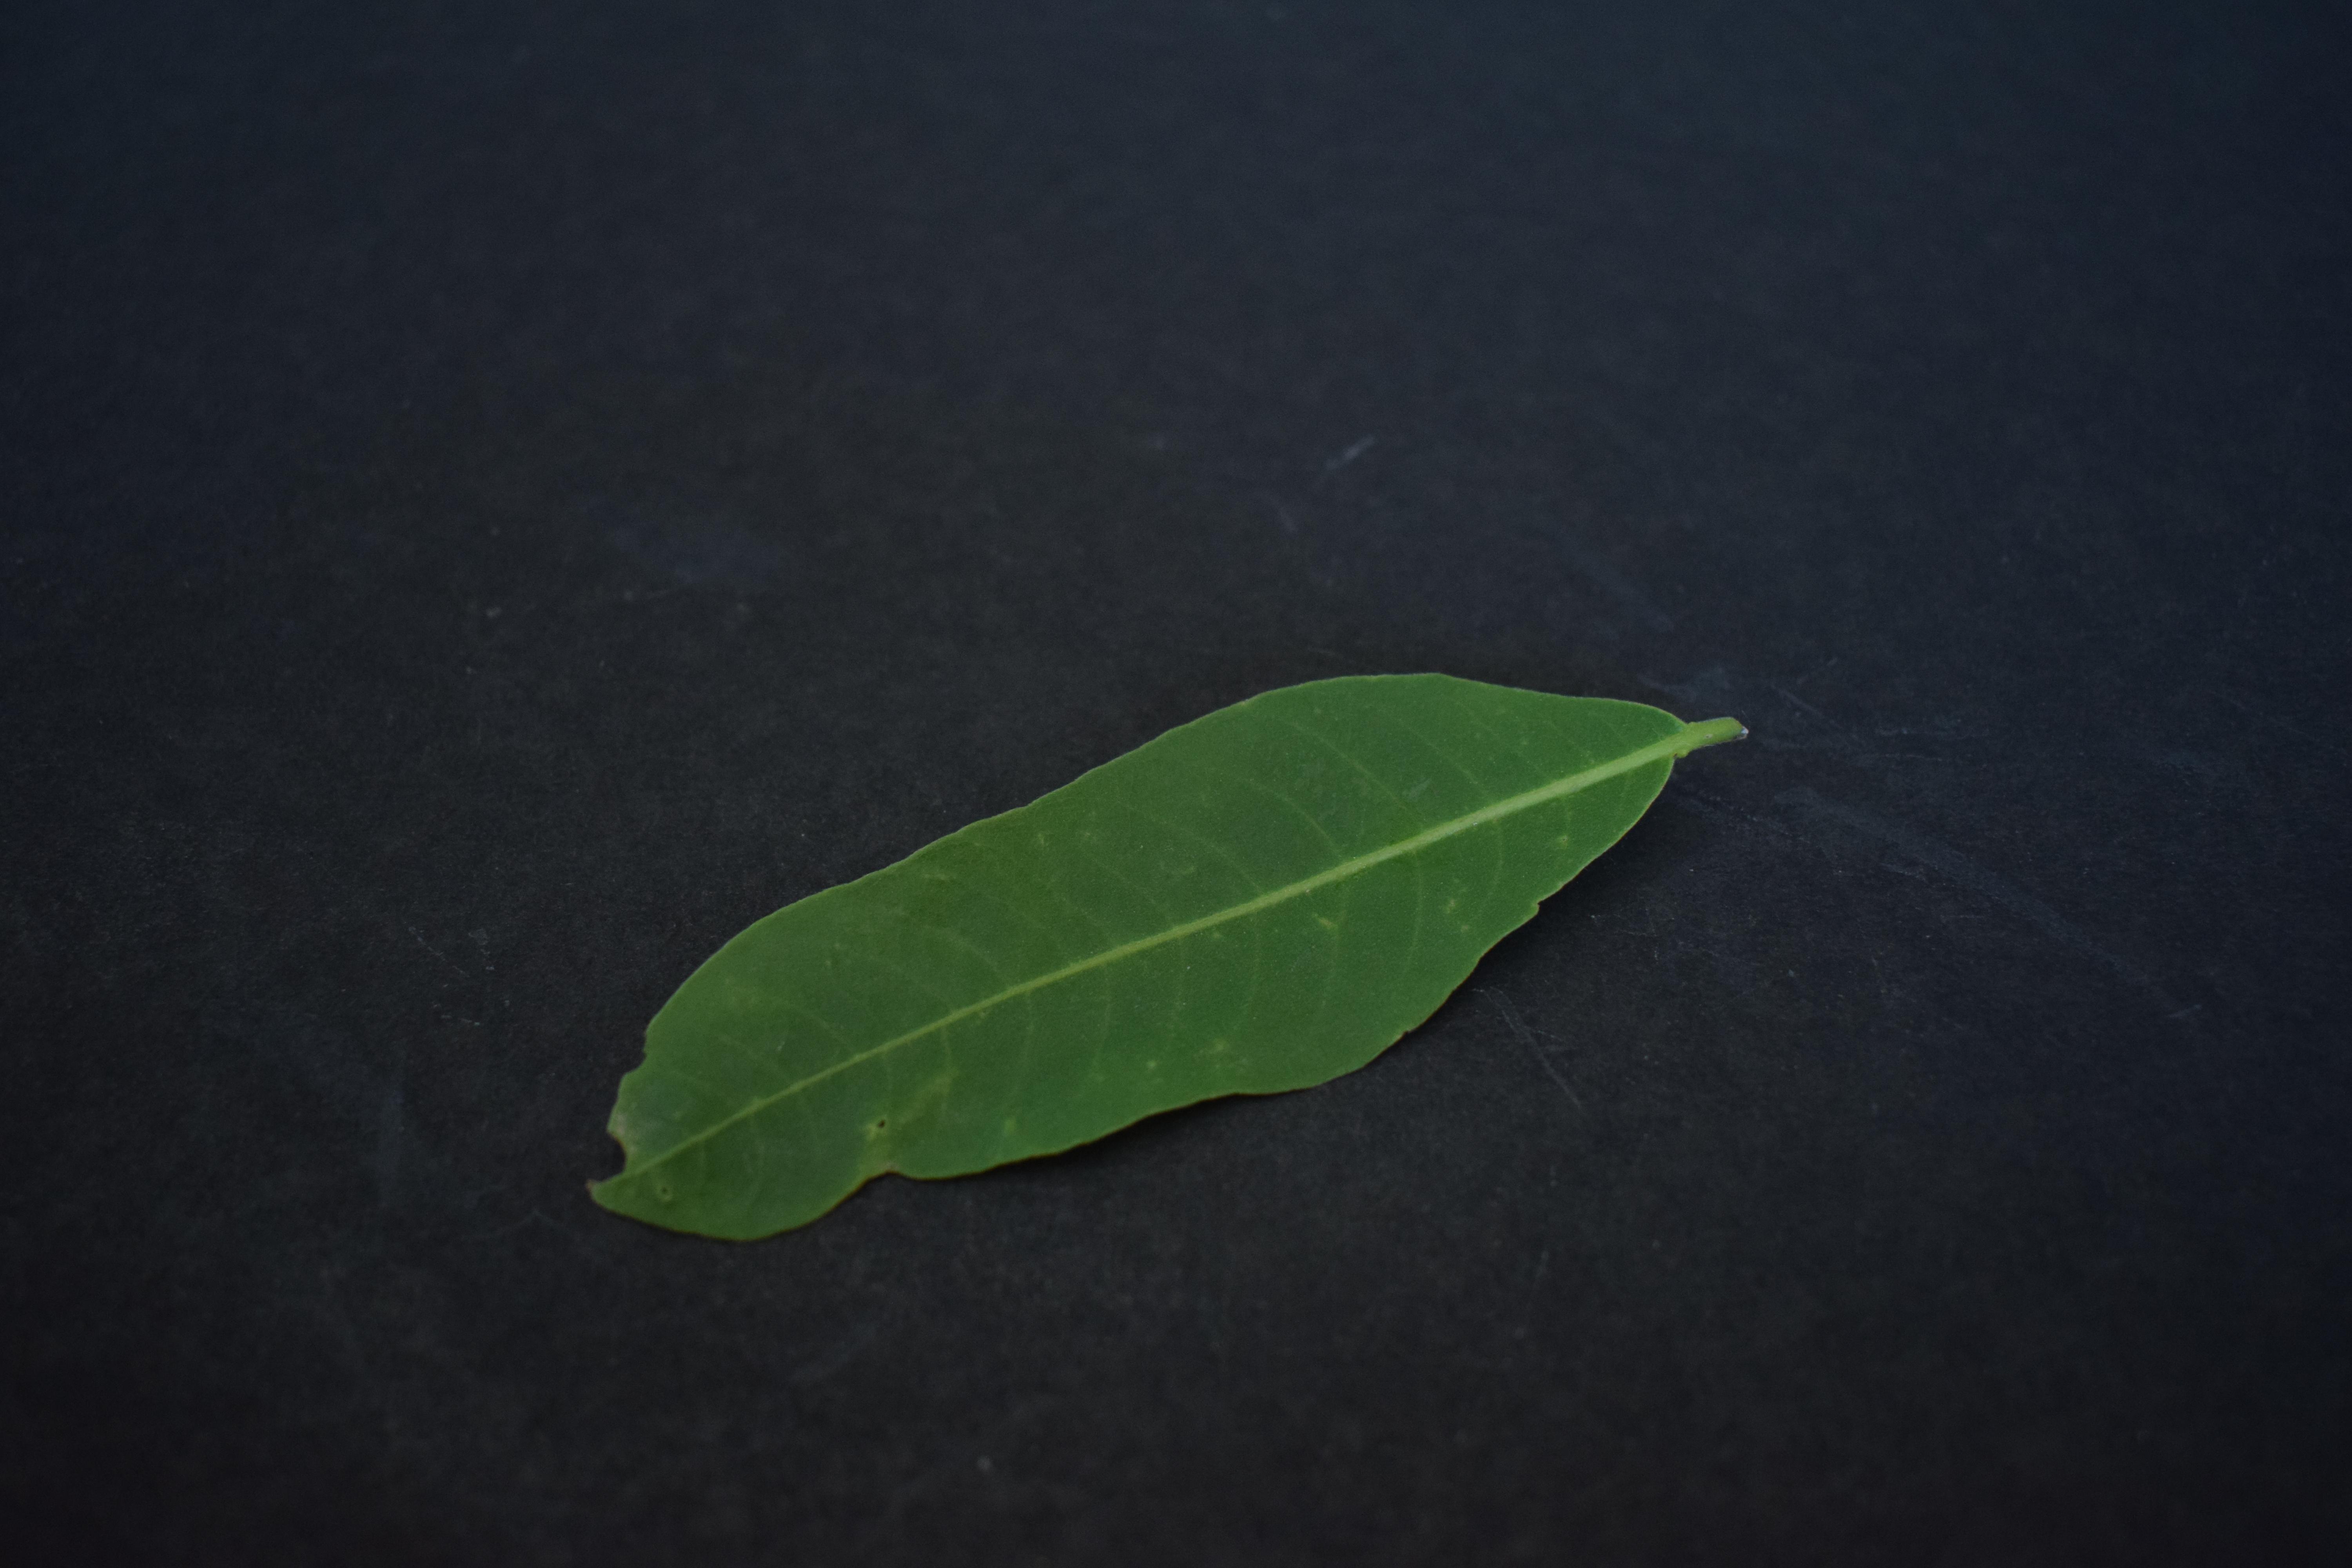
Plant species: Arjun